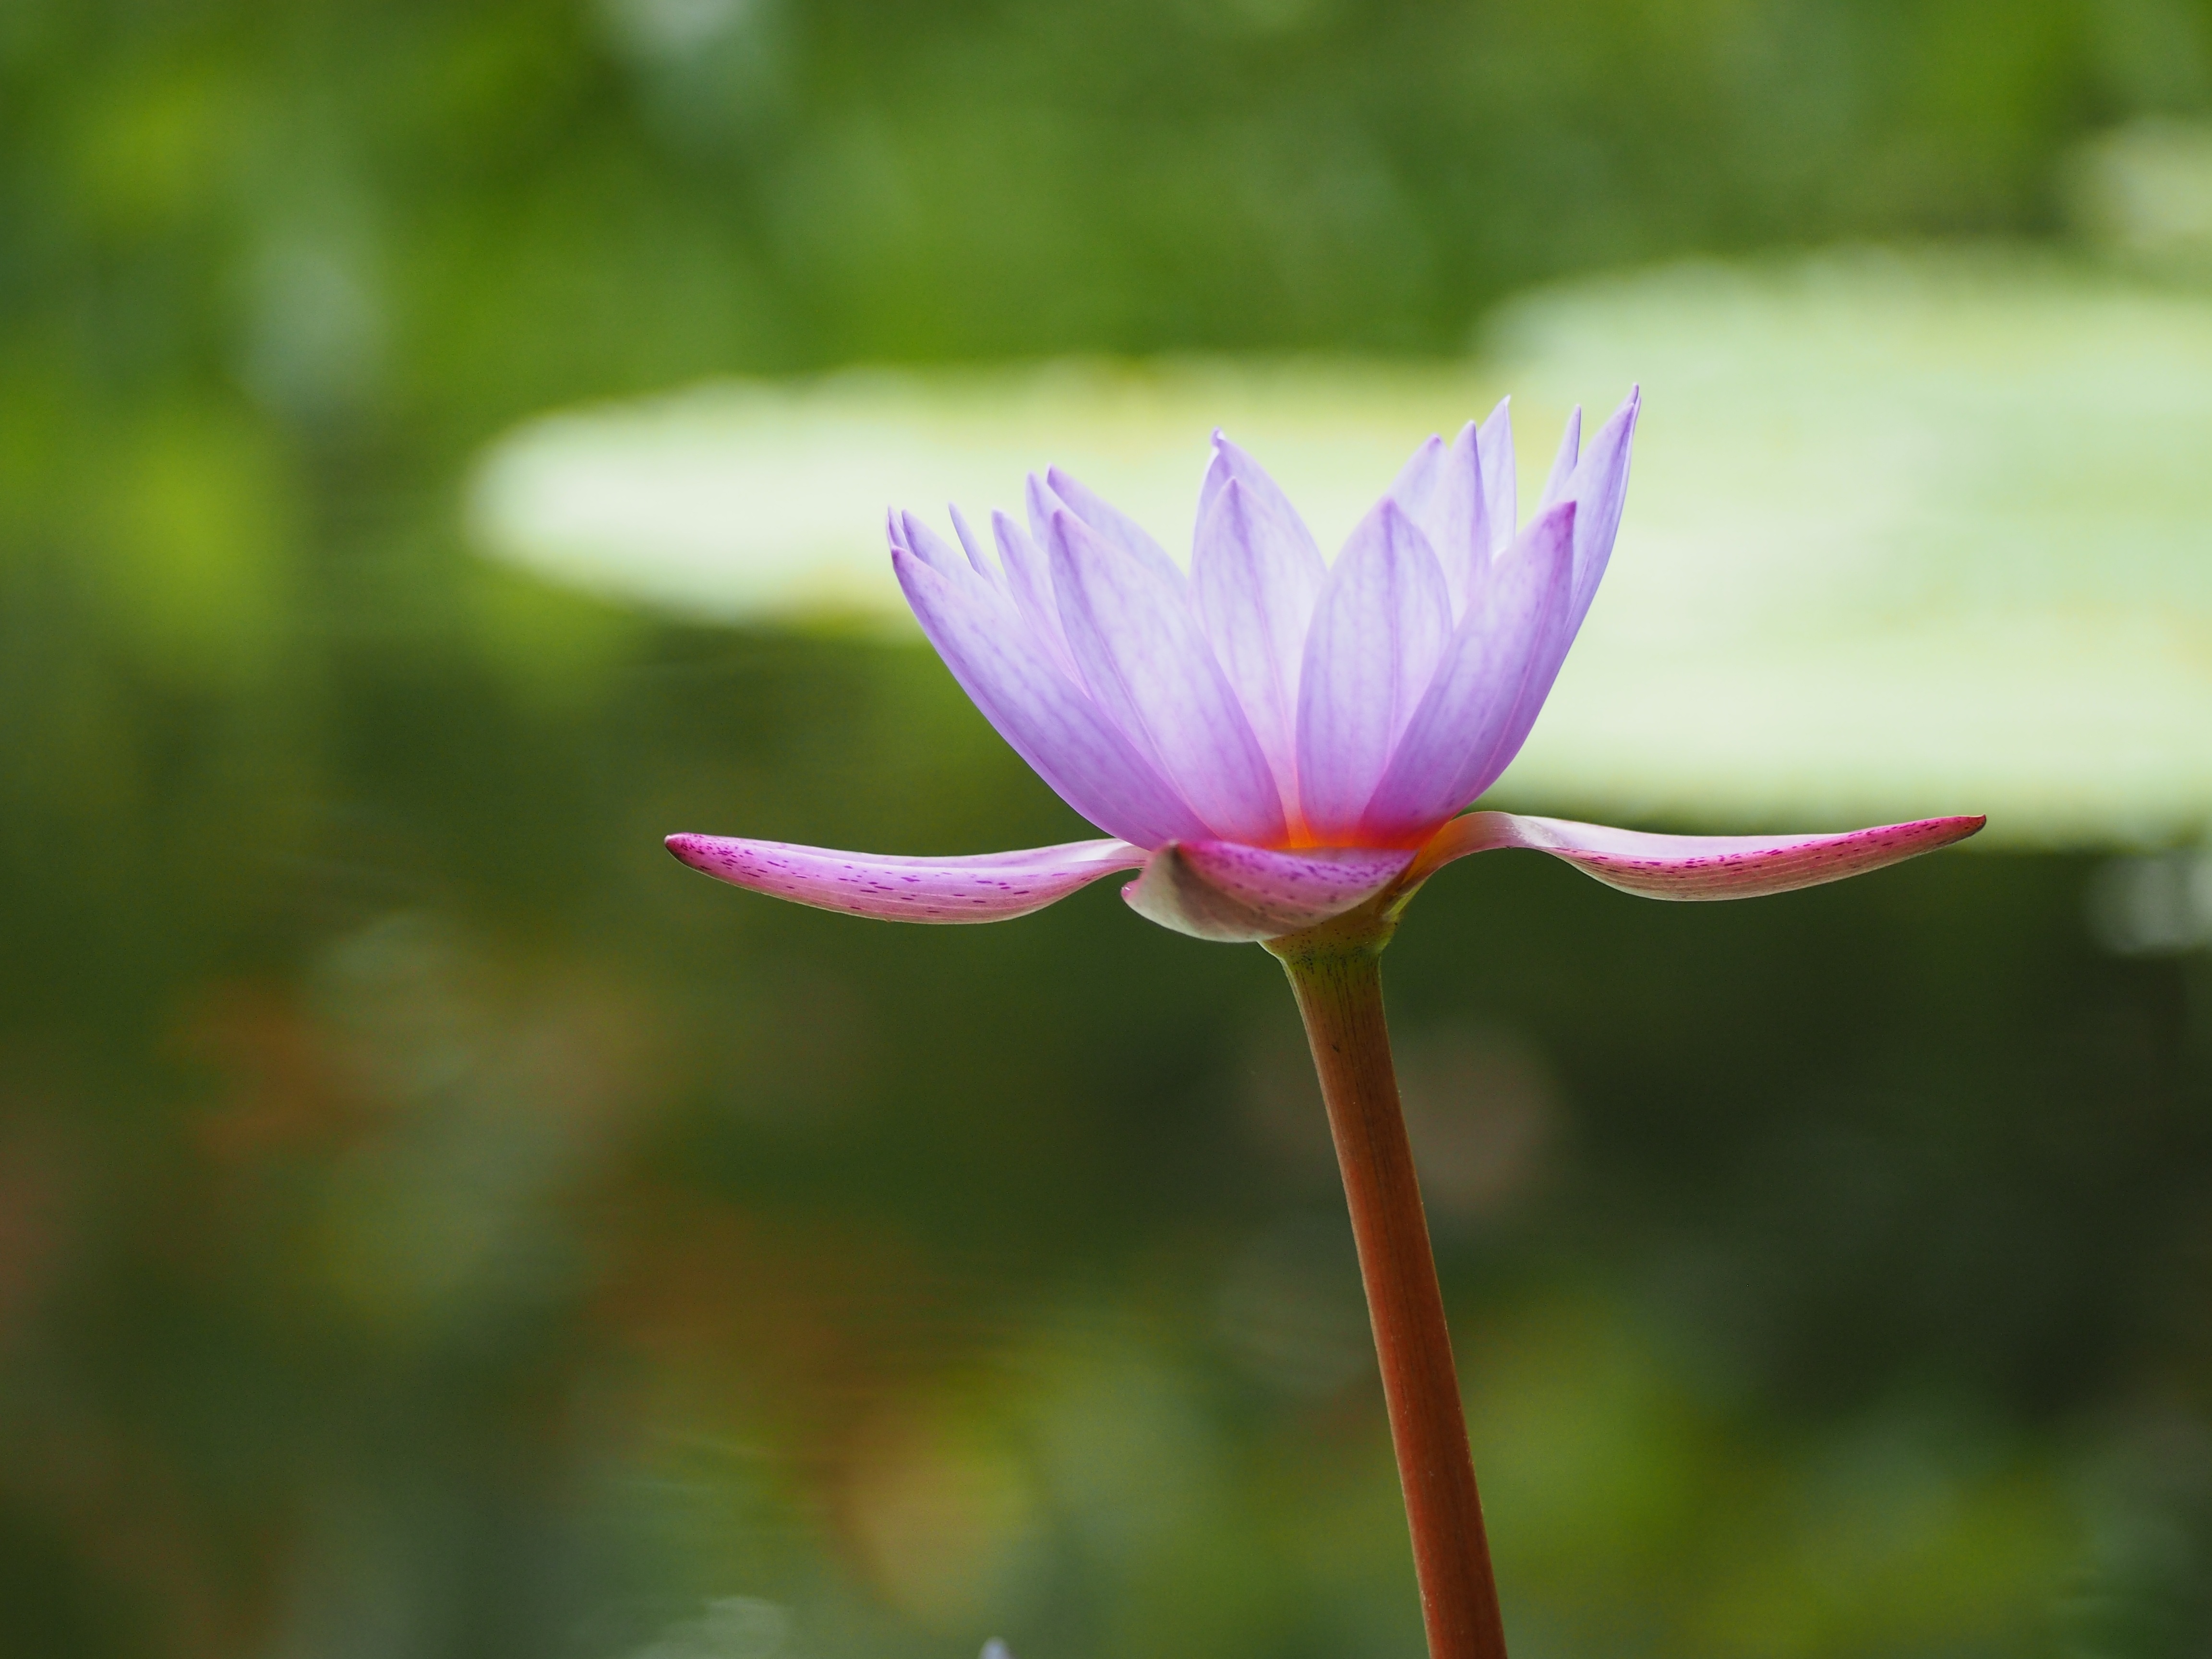
nature, blossom, plant, photography, flower, petal, pond, botany, sacred lotus, aquatic plant, flora, water lily, wildflower, flowers, close up, lotus, bud, macro photography, flowering plant, plant stem, land plant, lotus family, proteales